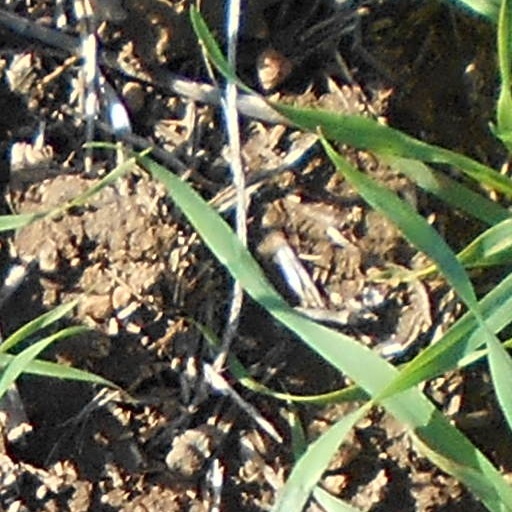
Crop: wheat